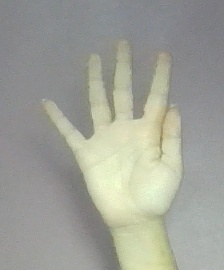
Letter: sheen